Sascha Moeri

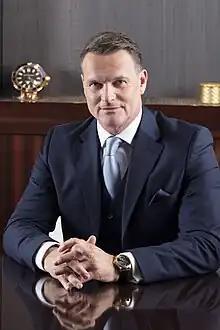
Sascha Moeri (2019)

Moeri was born on December 6, 1972, in Biel and grew up in the Jura Mountains, the area in Switzerland known as Watch Valley. He graduated from the State University of New York at Albany with a BBA and an MBA in Business Administration.